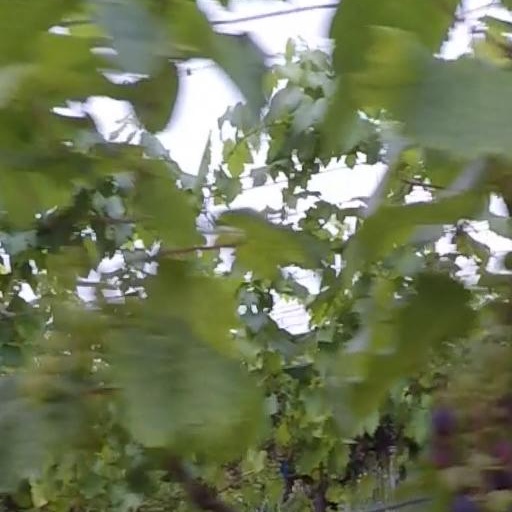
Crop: grape